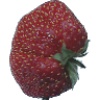
Label: Strawberry Wedge 1